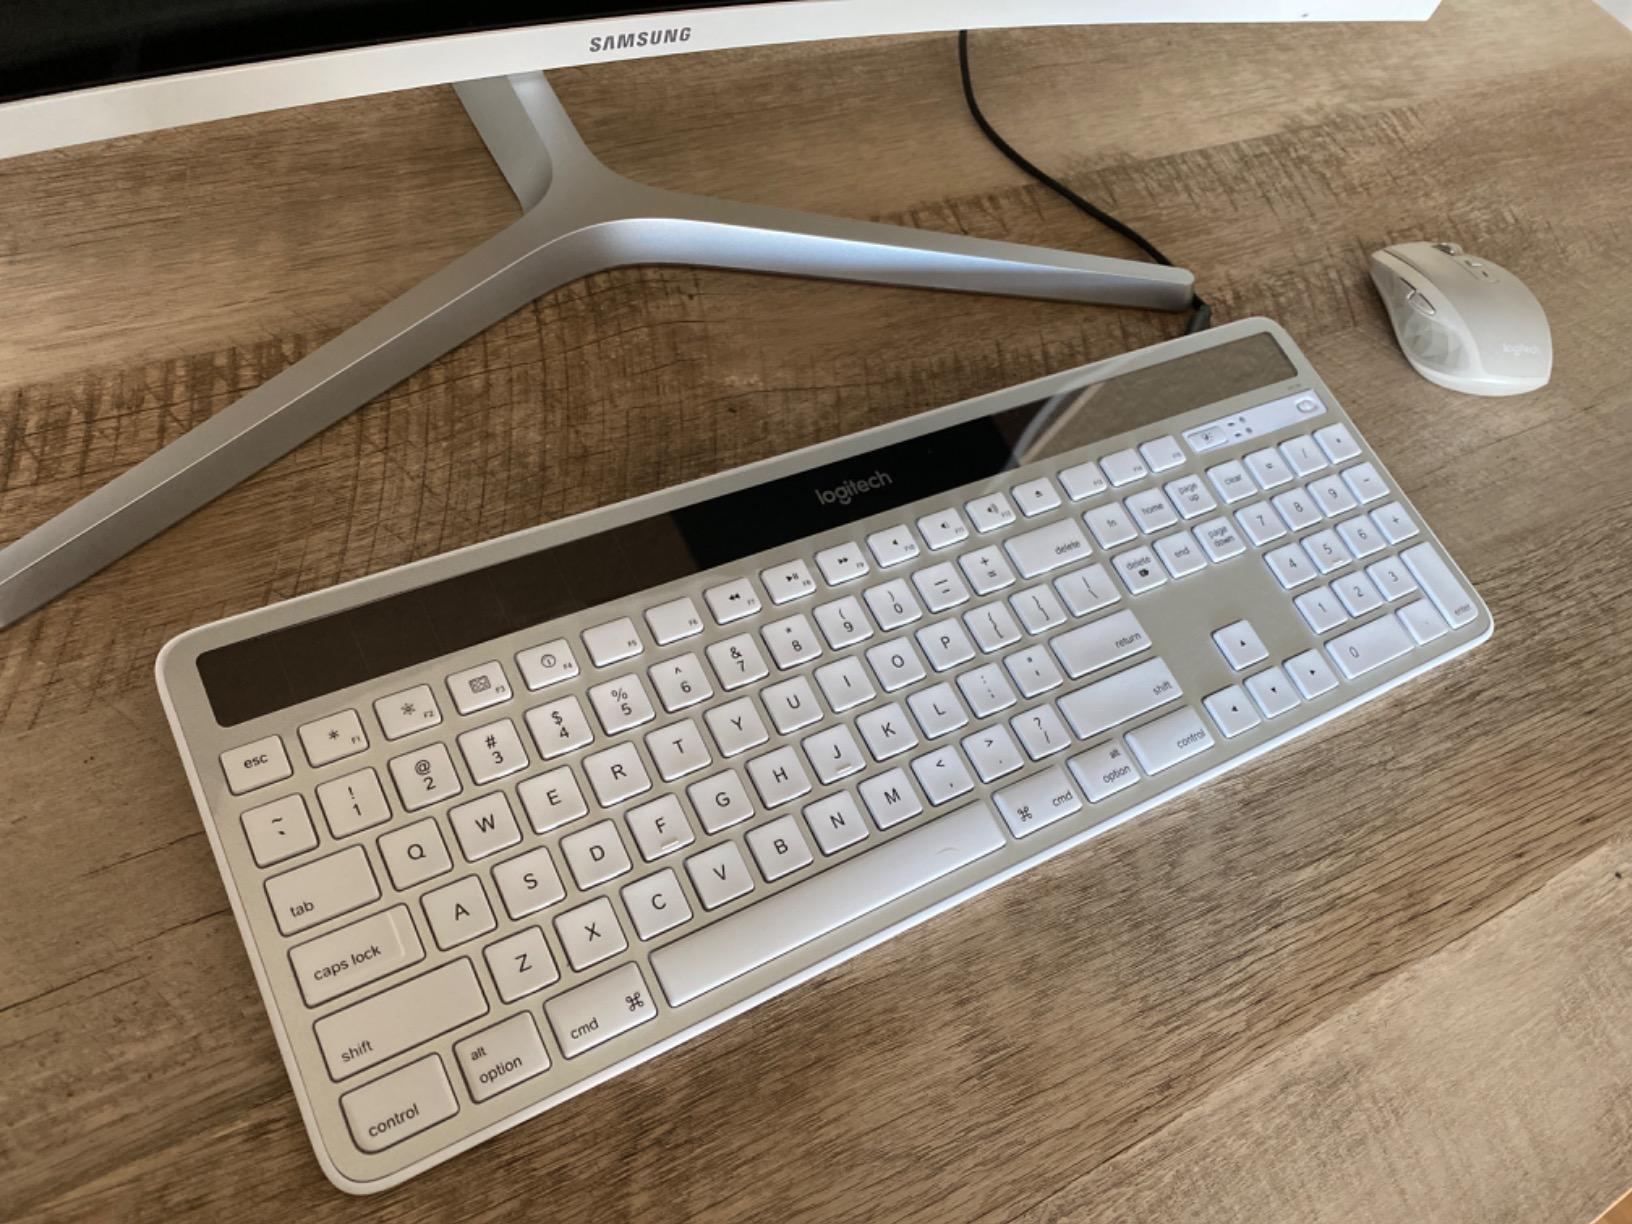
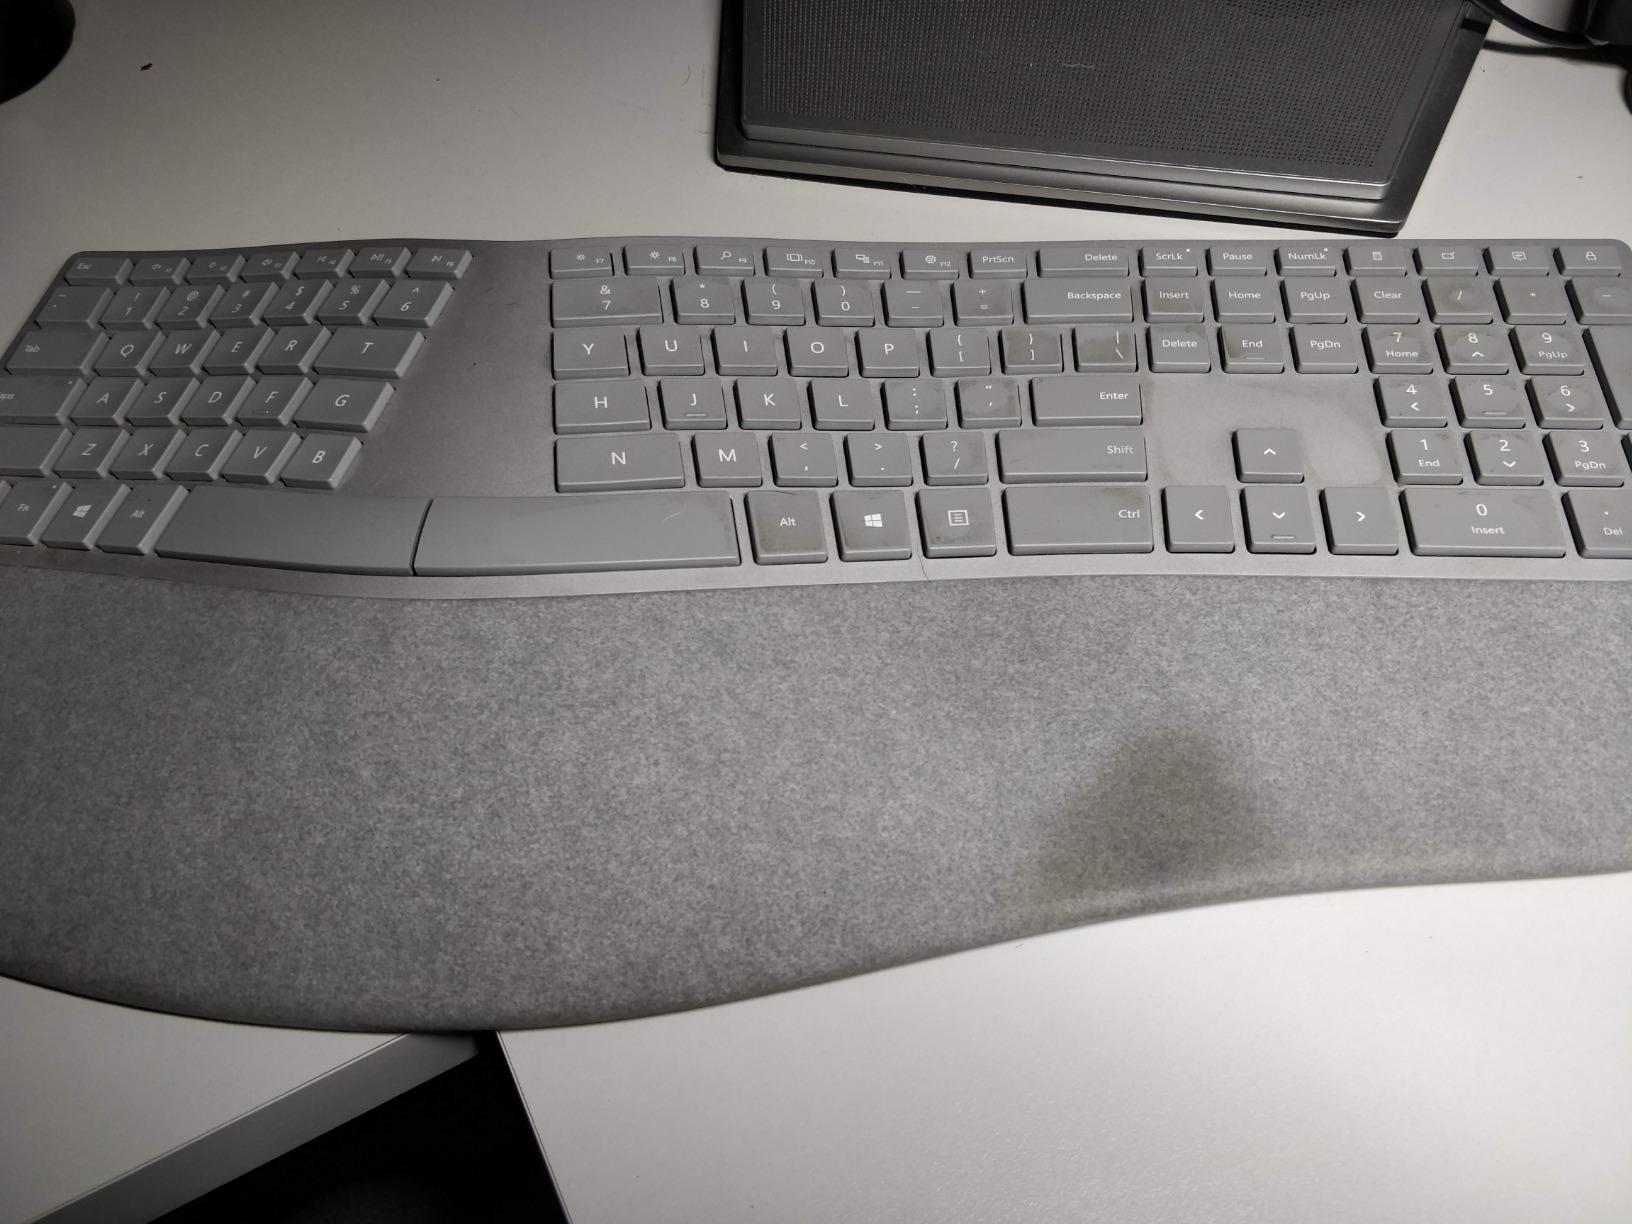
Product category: keyboard
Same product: no